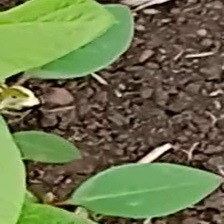
Weed species: Moti_dudhi(Euphorbia_geneculata_L)